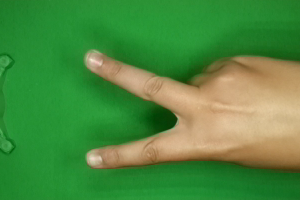
Label: scissors